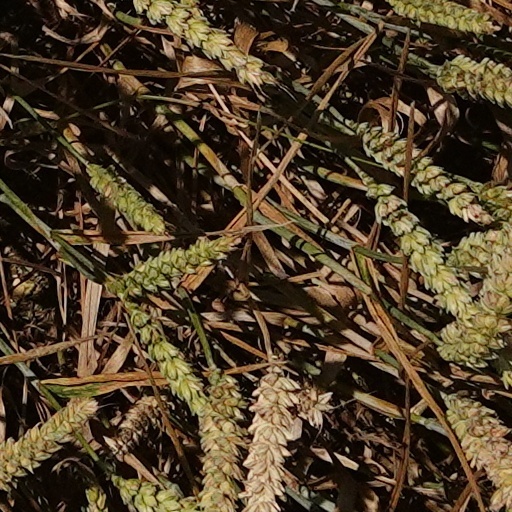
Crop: wheat